Multi-spectral camouflage

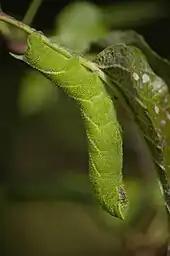
The caterpillar of the eyed hawk-moth "Smerinthus ocellatus" is camouflaged to match a leafy background in both visible and infra-red light.

The English zoologist Hugh Cott, in his 1940 book "Adaptive Coloration in Animals", wrote that some caterpillars such as the eyed hawk-moth "Smerinthus ocellatus", and tree frogs such as the red-snouted treefrog "Hyla coerulea", are coloured so as to blend with their backgrounds whether observed in visible light or in infra-red. Cott noted the importance of camouflage in the infra-red, given the ability of tactical reconnaissance to observe in this part of the spectrum: